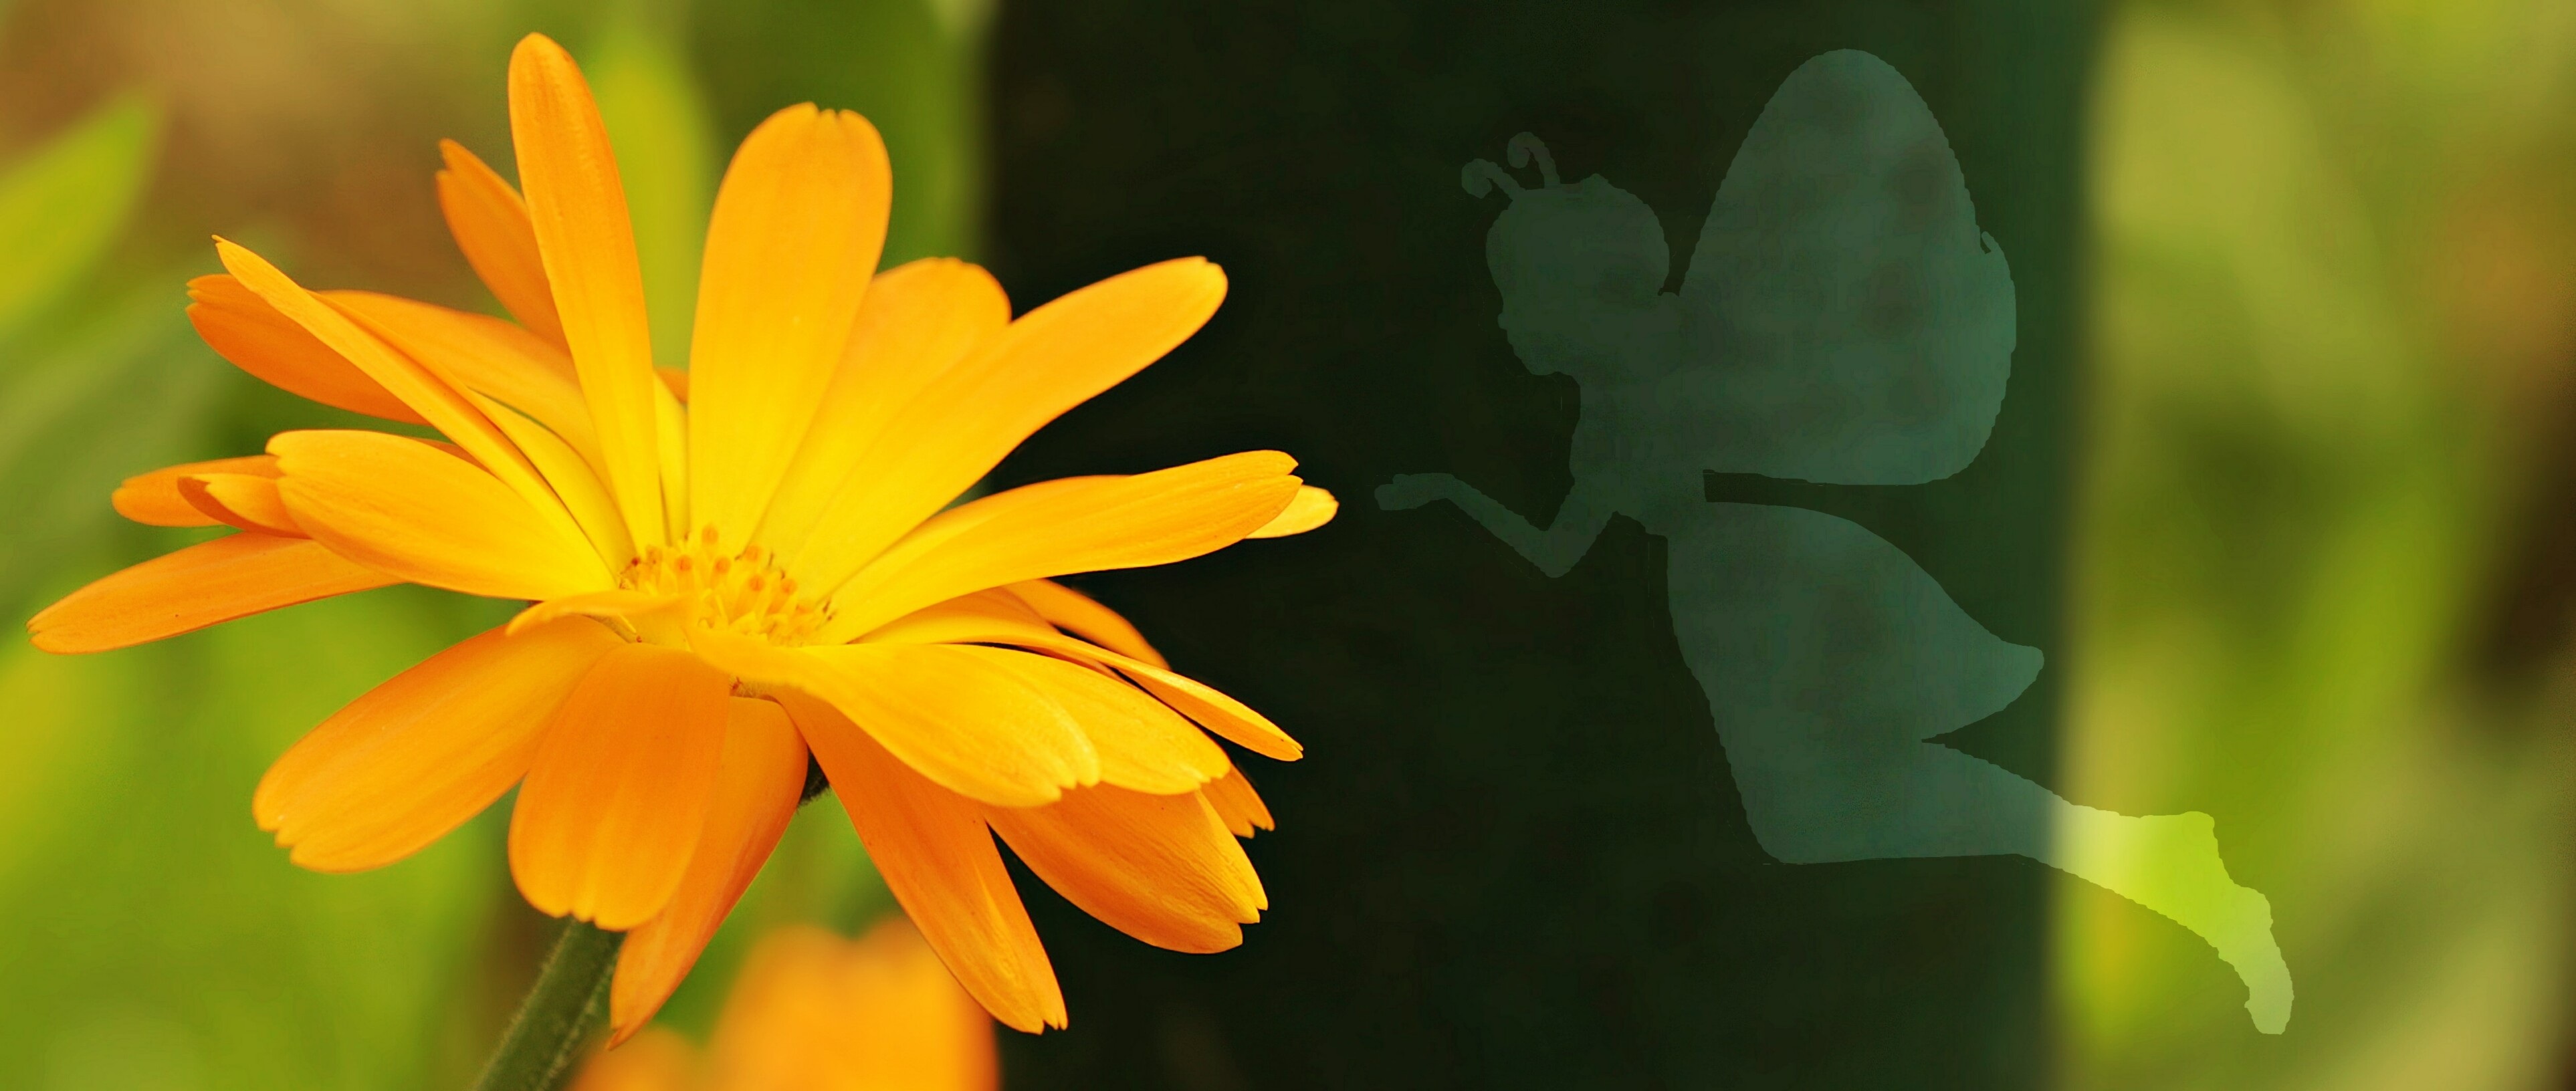
flower, butterfly, flora, yellow, wildflower, plant, close up, petal, macro photography, sunlight, pollen, daisy family, plant stem, computer wallpaper, annual plant